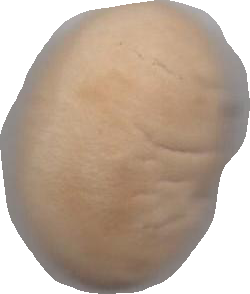
Variety: Grobogan